Sky (gamer)

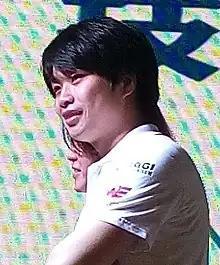
SKY in 2014s ChinaJoy

Li Xiaofeng, who also goes by the pseudonym "Sky" or "WE.Sky", is a Chinese former professional gamer of the popular Blizzard Entertainment real-time strategy game "". He played for the China-based World Elite team. He is considered one of the best Human players in the game's history by World Cyber Games. In the past few years he has been heavily involved with coaching Team WE's "League of Legends" team.